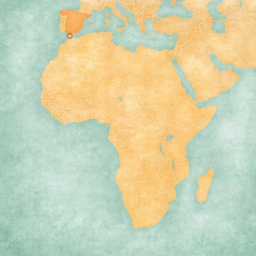
spanish autonomous city on the map .